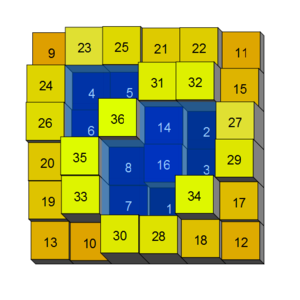
Le nombre 111 est l'entier naturel qui suit 110 et qui précède 112.